Papanasanathar Temple

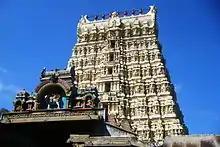

Papanasanathar Temple in Papanasam, a village in Tirunelveli district in the South Indian state of Tamil Nadu, is dedicated to Hindu god Shiva. It is located 60 km from Tirunelveli. Constructed in the Dravidian architecture, the temple has three precincts. Shiva is worshipped as Papanasanathar and his consort Parvathi as Ulagammai.